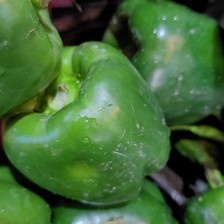
Label: capsicum